Strike Attack Operational Evaluation Unit

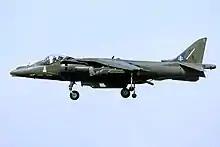
A BAE Harrier GR7 of the SAOEU during 1996.

The Strike Attack Operational Evaluation Unit (SAOEU) has its origins in the RAF's Tornado Operational Evaluation Unit (TOEU) which was formed on 1 September 1983 after the earlier introduction of the Panavia Tornado GR1 to the RAF during 1981. Boscombe Down in Wiltshire was chosen as the home of the TOEU, to benefit from working alongside the Aeroplane and Armament Experimental Establishment (A&AEE) which already carried out various aircraft and weapons trials. Equipped with two Tornado GR1s, the TOEU's role was to test and evaluate the Tornado's weapons aiming systems, terrain following radar and conduct other trials as required. Although only anticipated to be in existence for two years, it became clear there was further requirements for development and trials work which justified the retention of the unit.